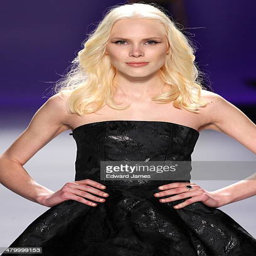
a model walks the runway at the fashion show during fashion week